Weapon dance

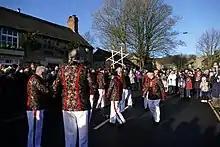
Boxing Day 2016 – The Grenoside Sword Dance Captain holds aloft the sword lock before placing it around his neck

Hilt-and-point sword dances exist in many places in Europe. In this kind of dance, the swords interlock to form a “rose,” or “lock,” that is placed around the neck of a participant to simulate decapitation. As well, crossed-sword dances are common in Europe. Typically, dancers execute complicated patterns of steps over and between the swords. In some variations, clay pipes may replace the swords. Many European sword dances were appropriated by trade guilds, with tools replacing the swords. In Turkey and Greece there exists a butchers’ dance called the "hassapikos". It is now a social dance but goes back to a battle mime in the Middle Ages performed with swords and performed by members of by the butchers' guild. Also in Turkey are the so-called “guerrilla dances”, performed by dances arranged in a circle who make swishing and whiffling sounds with their swords (possibly to clear the area of evil spirits), followed by mock combat.